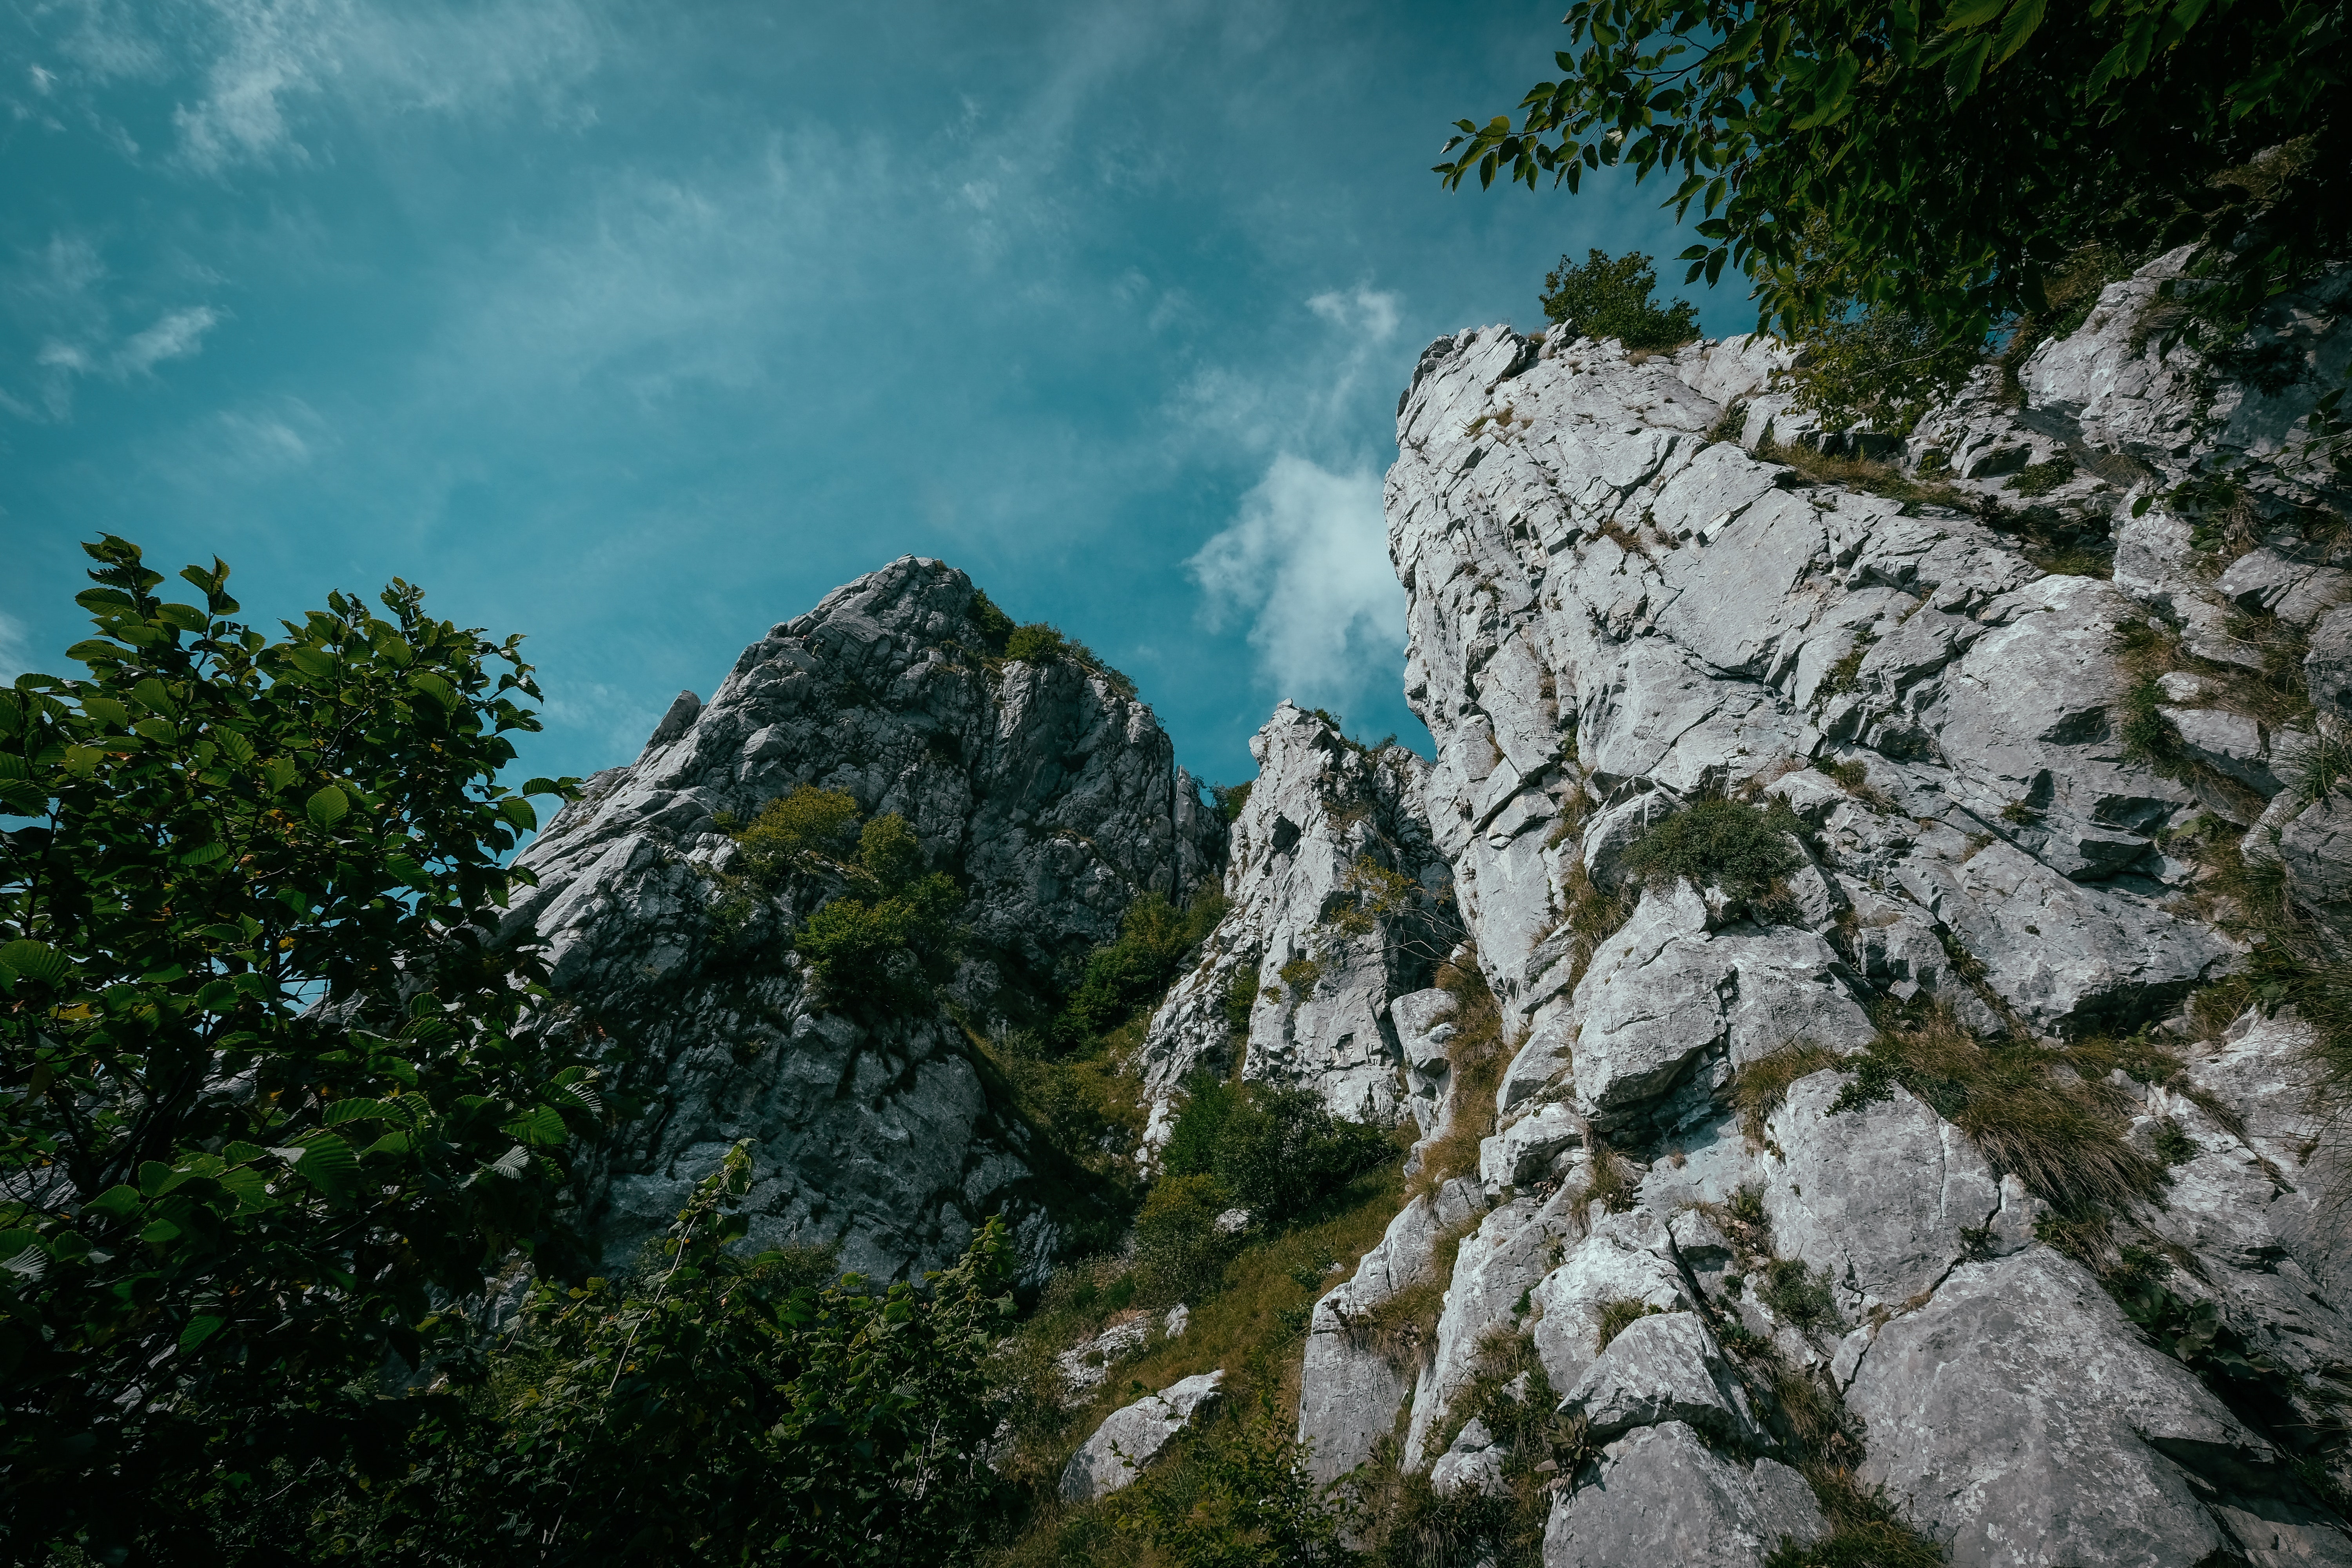
mountainous landforms, nature, mountain, sky, rock, wilderness, tree, cloud, mountain range, mount scenery, terrain, national park, landscape, escarpment, formation, cliff, alps, plant, geology, outcrop, ravine, forest, meteorological phenomenon, batholith